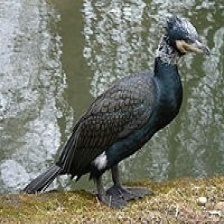
Species: RED FACED CORMORANT
Scientific name: PHALACROCORAX URILE